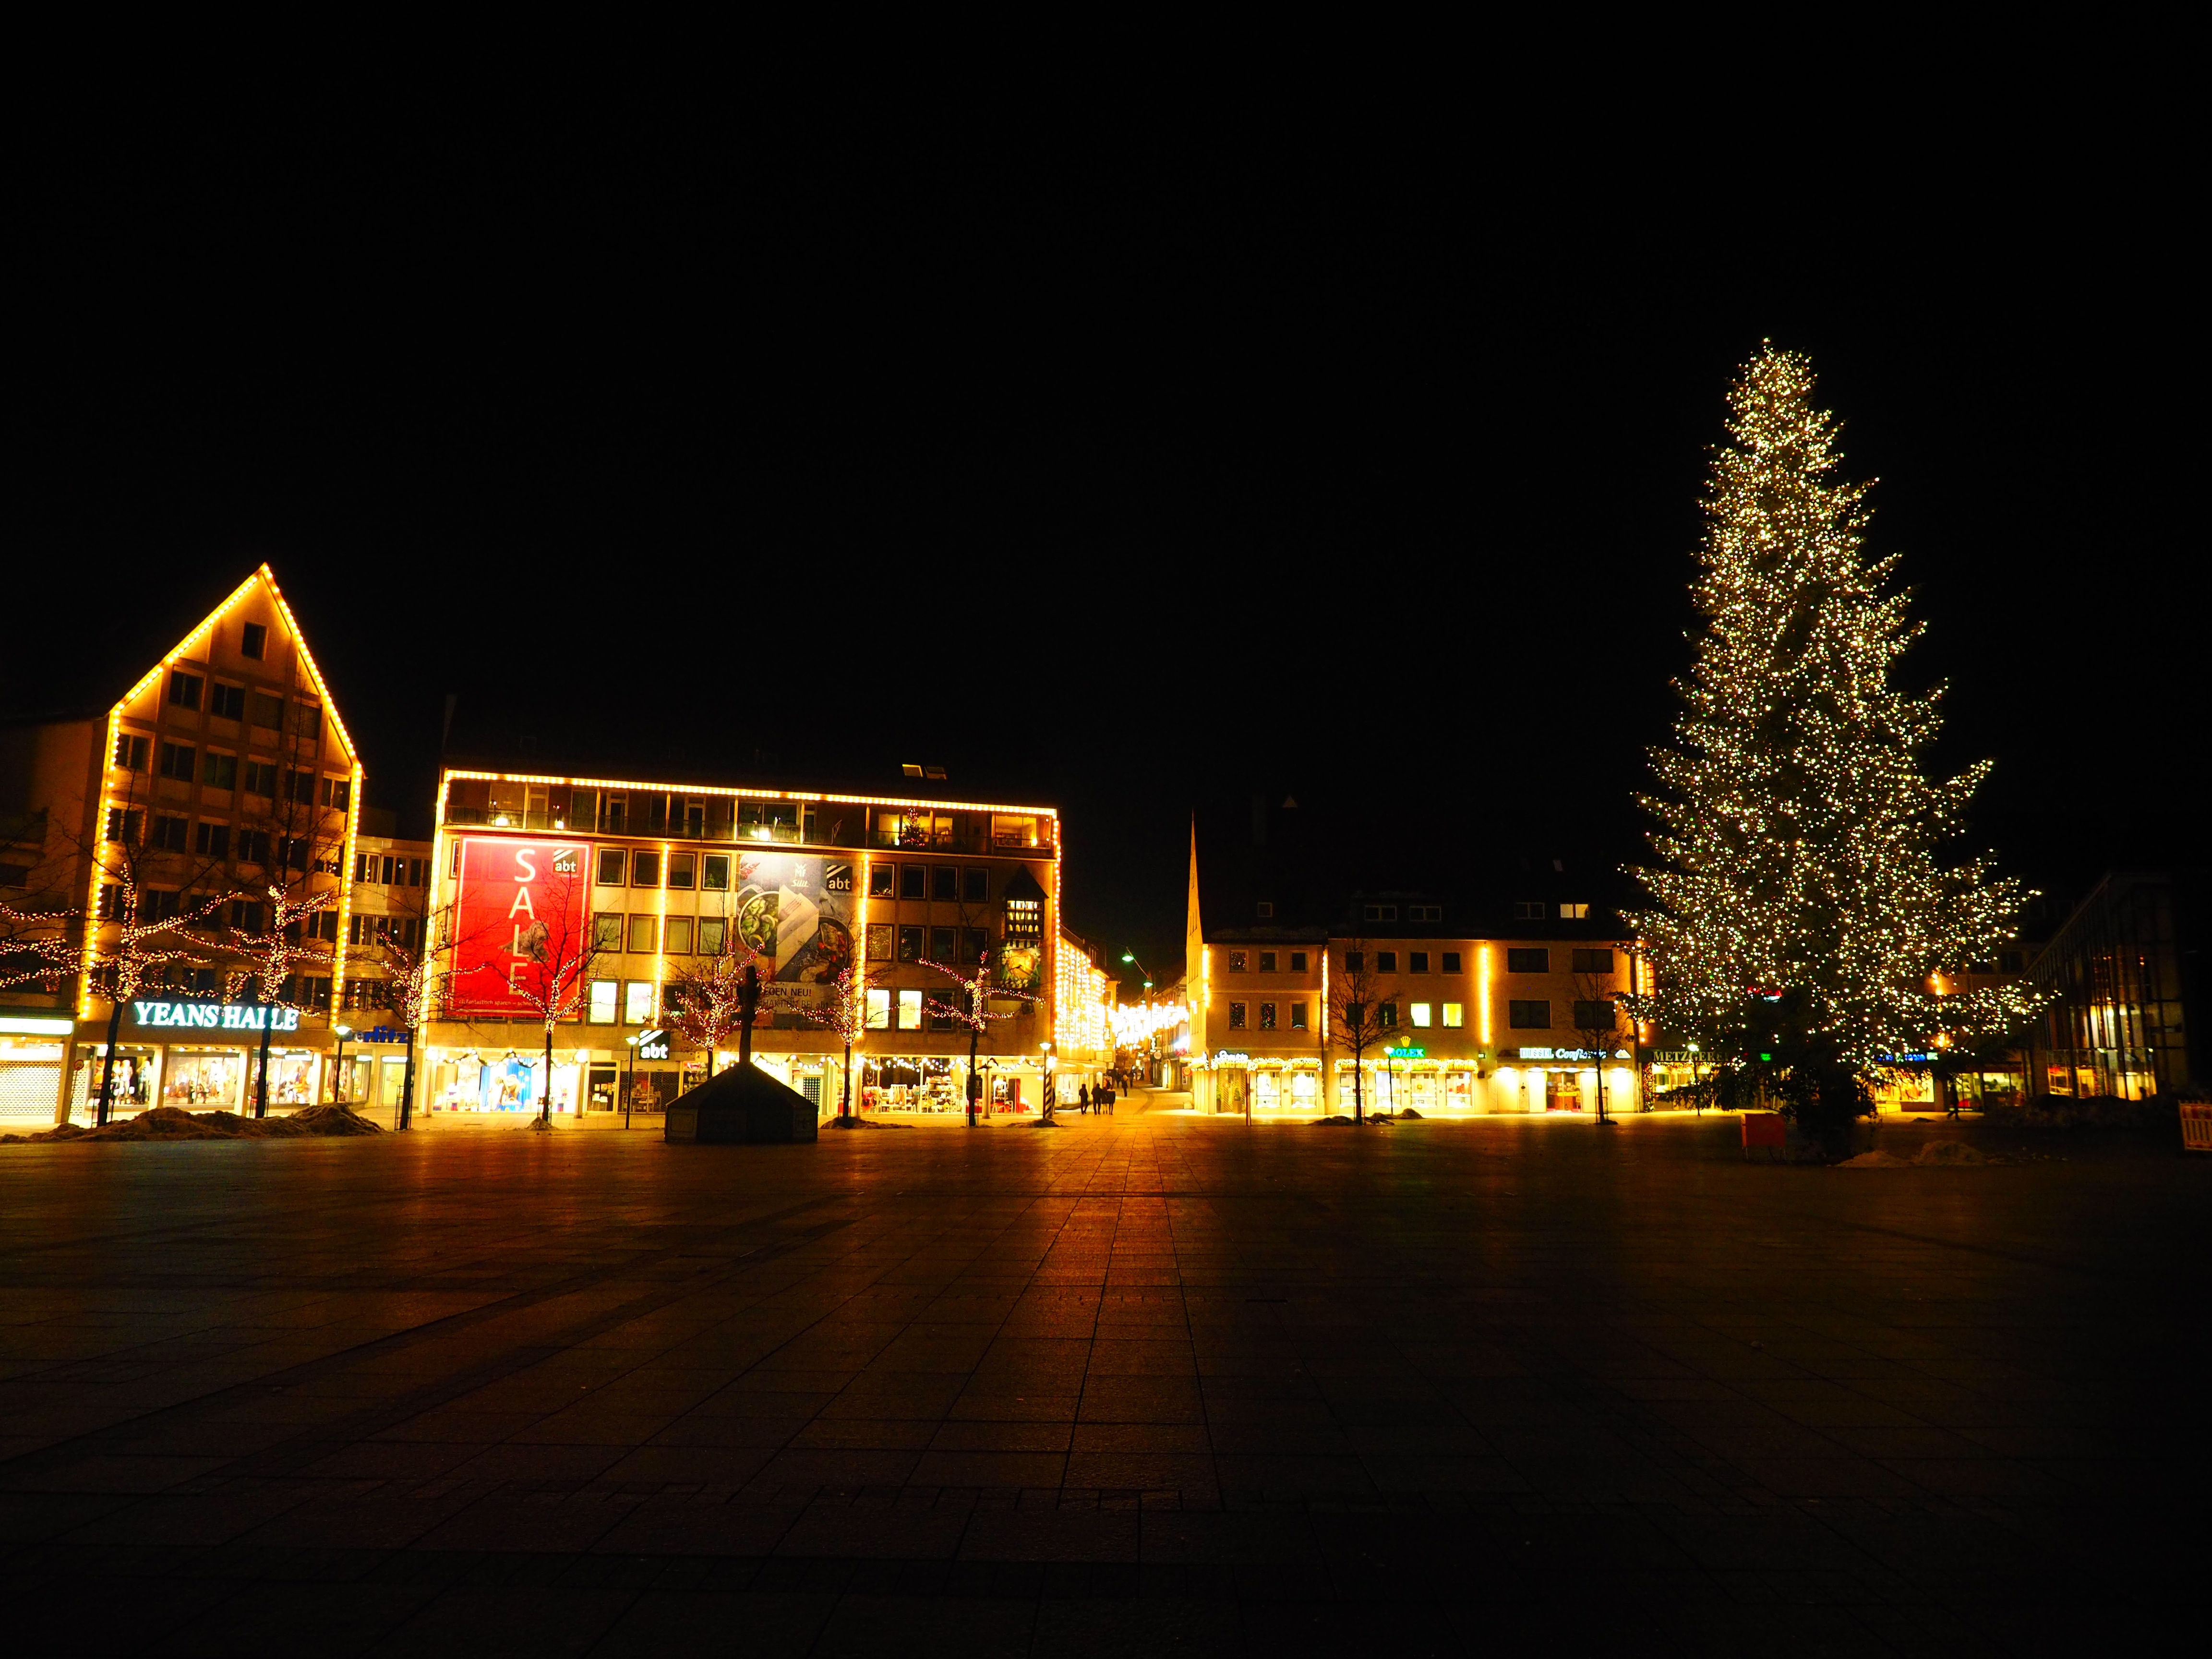
light, night, cityscape, dark, dusk, evening, christmas, lighting, christmas tree, christmas decoration, lamps, ulm, christmas decorations, christmas lights, cathedral square